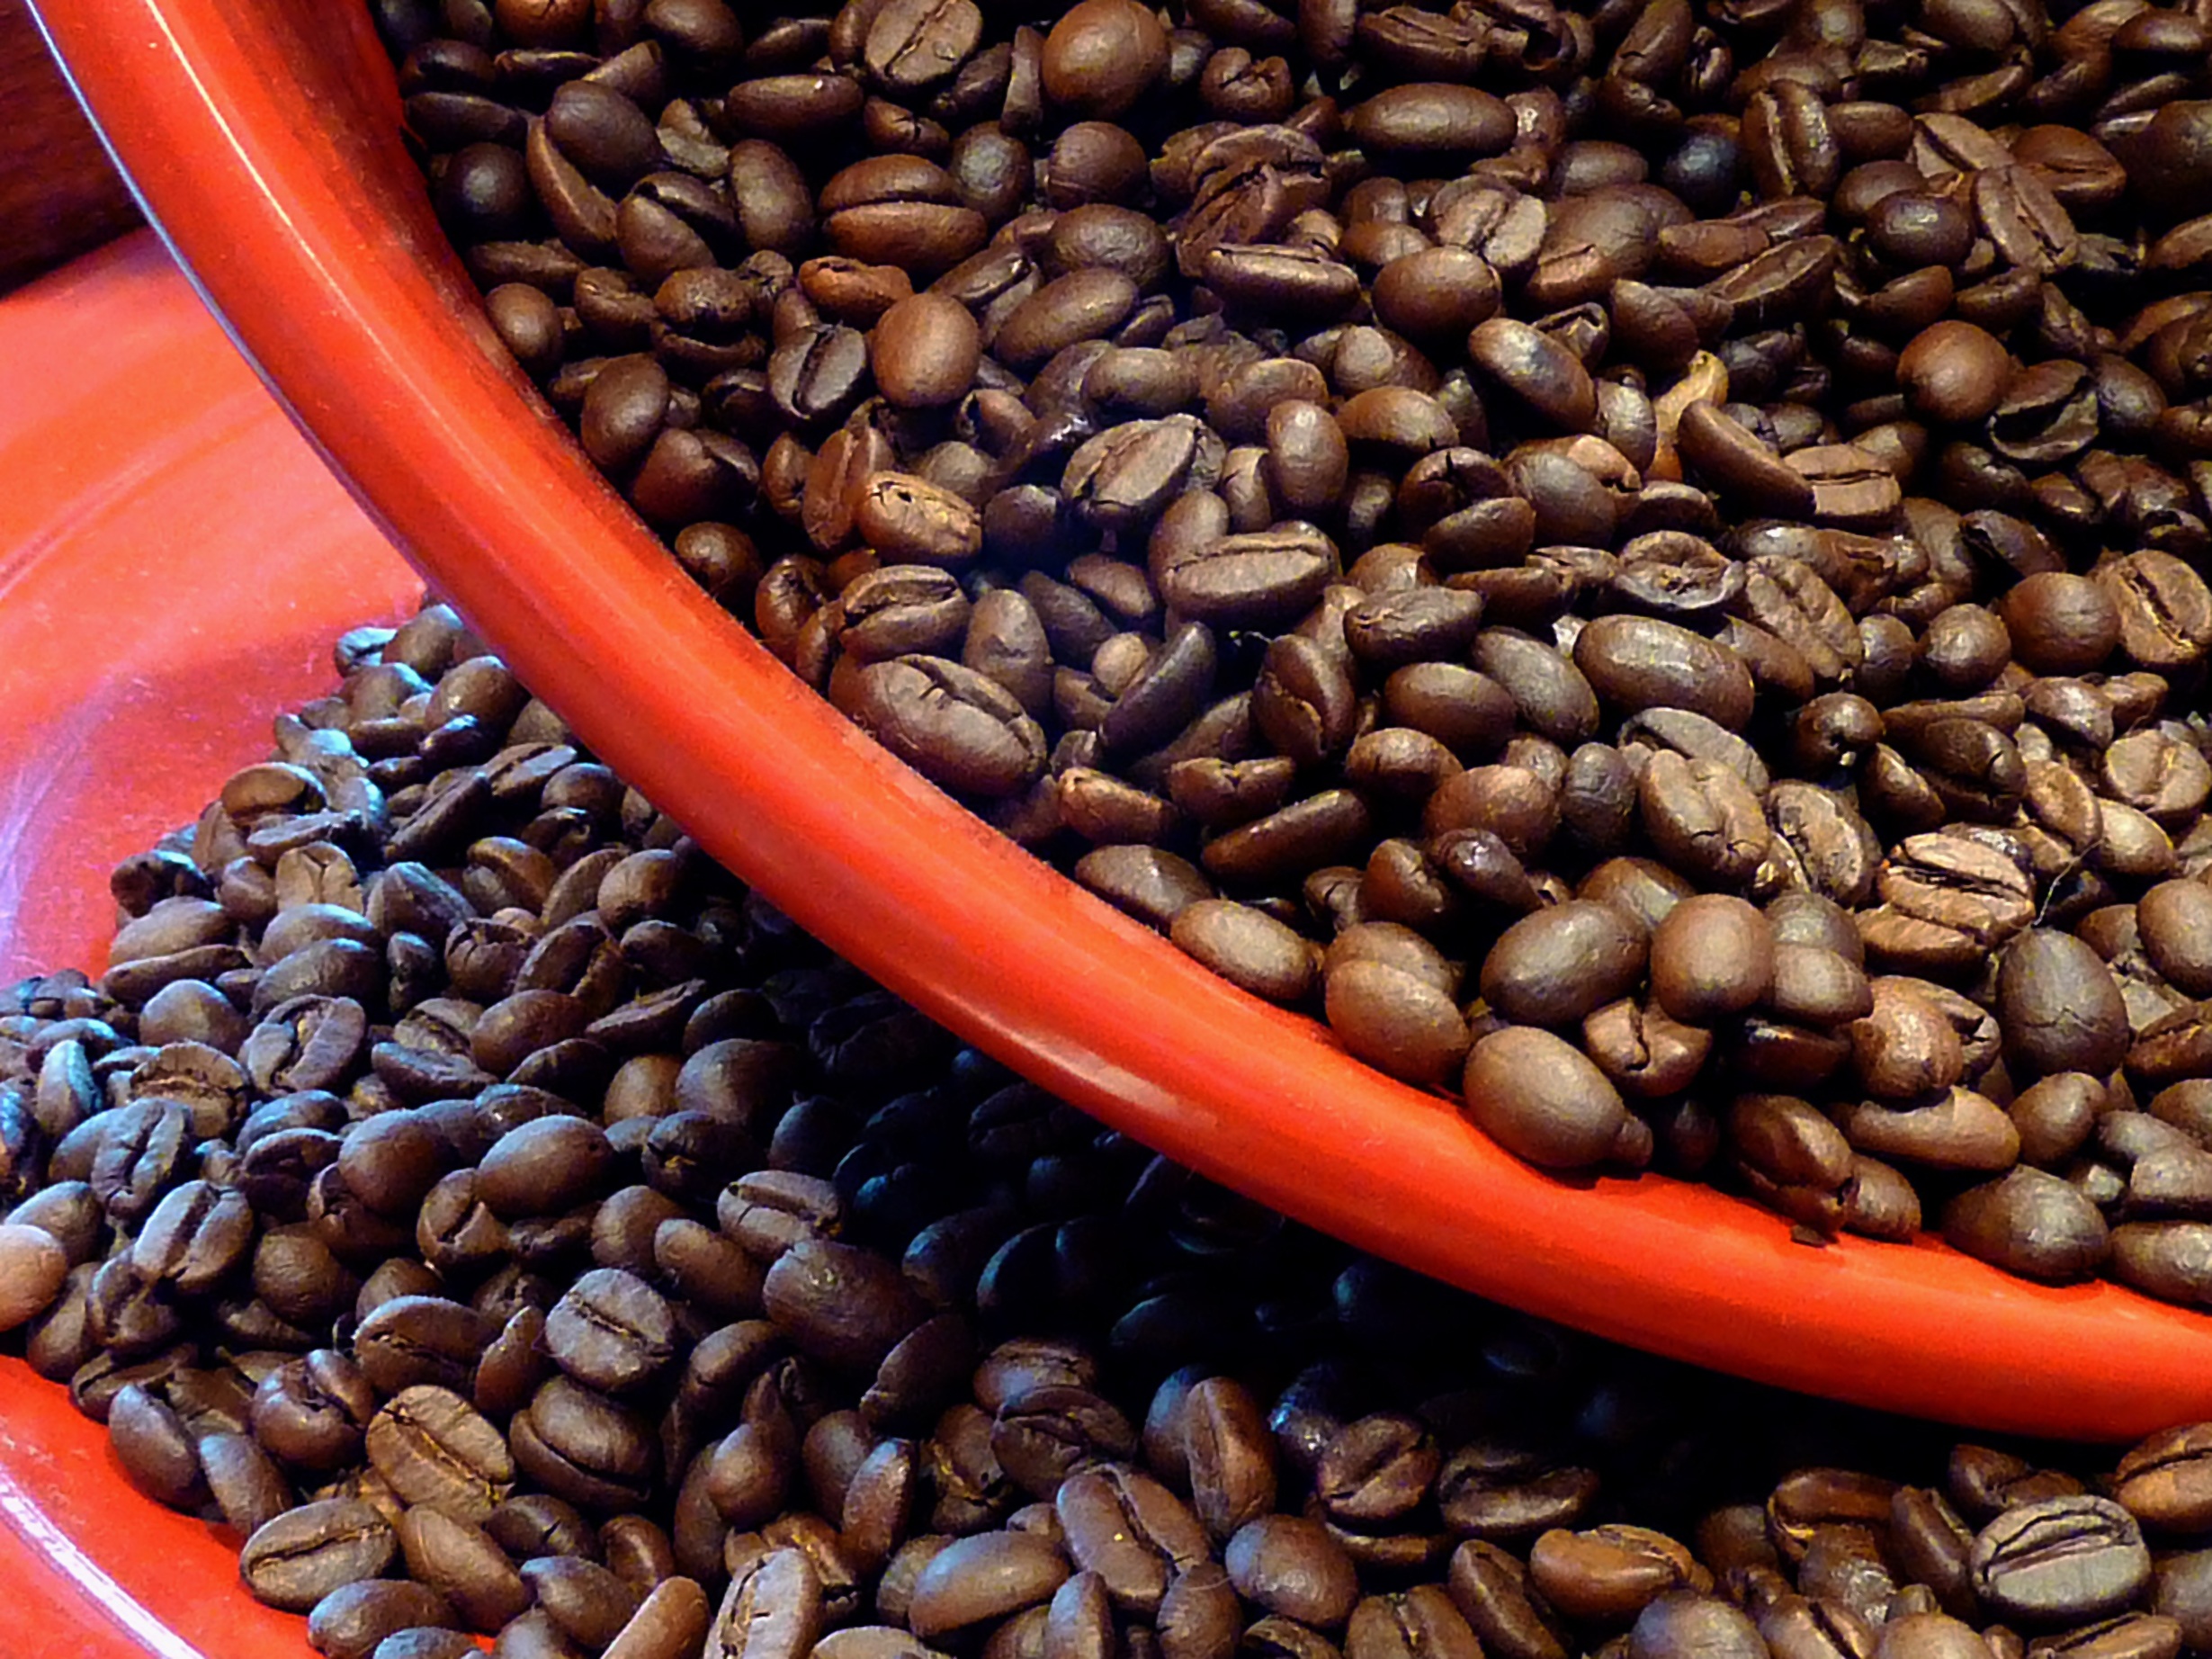
coffee, aroma, food, produce, vegetable, brown, drink, caffeine, roasting, beans, aromatic, roasted, coffee beans, stimulant, coffee drink